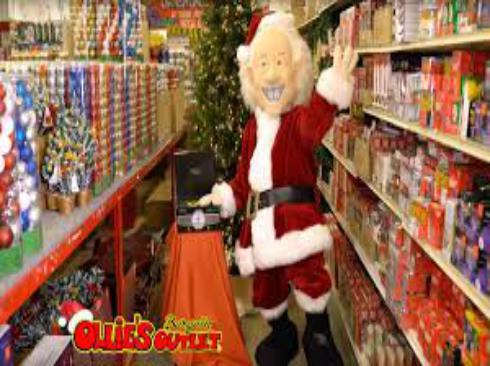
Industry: Others